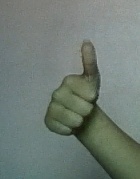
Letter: aleff